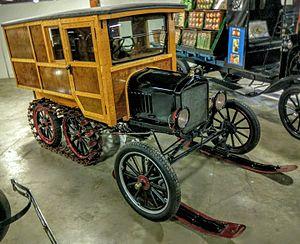
Un woody est un type de carrosserie rétro vintage américain, des débuts de l'histoire de l'automobile, en vogue aux États-Unis entre les années 1930 et années 1950.